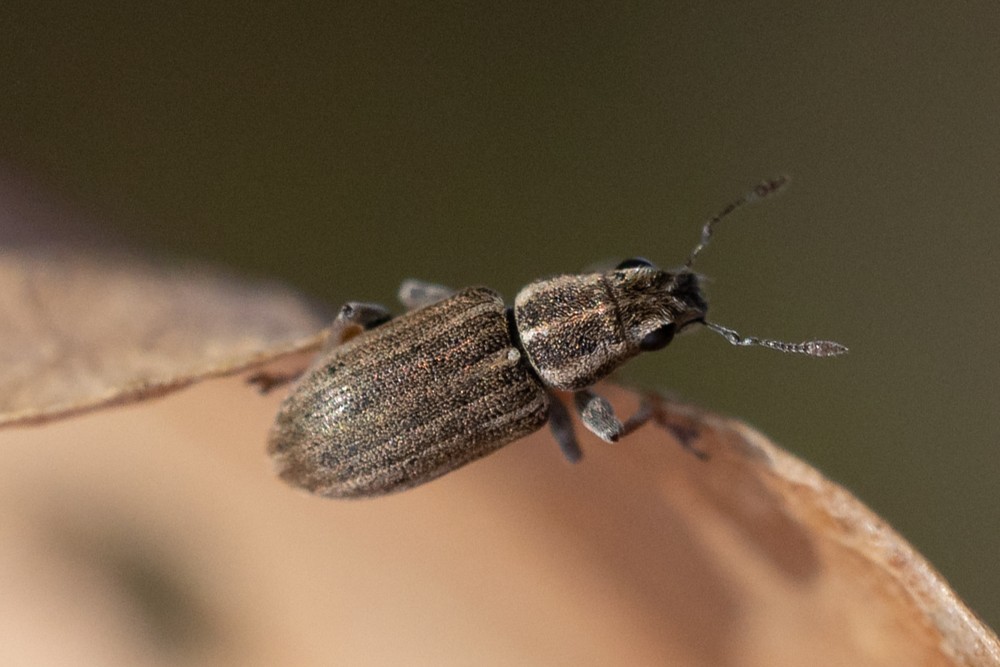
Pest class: pea_leaf_weevil